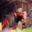
Label: tractor